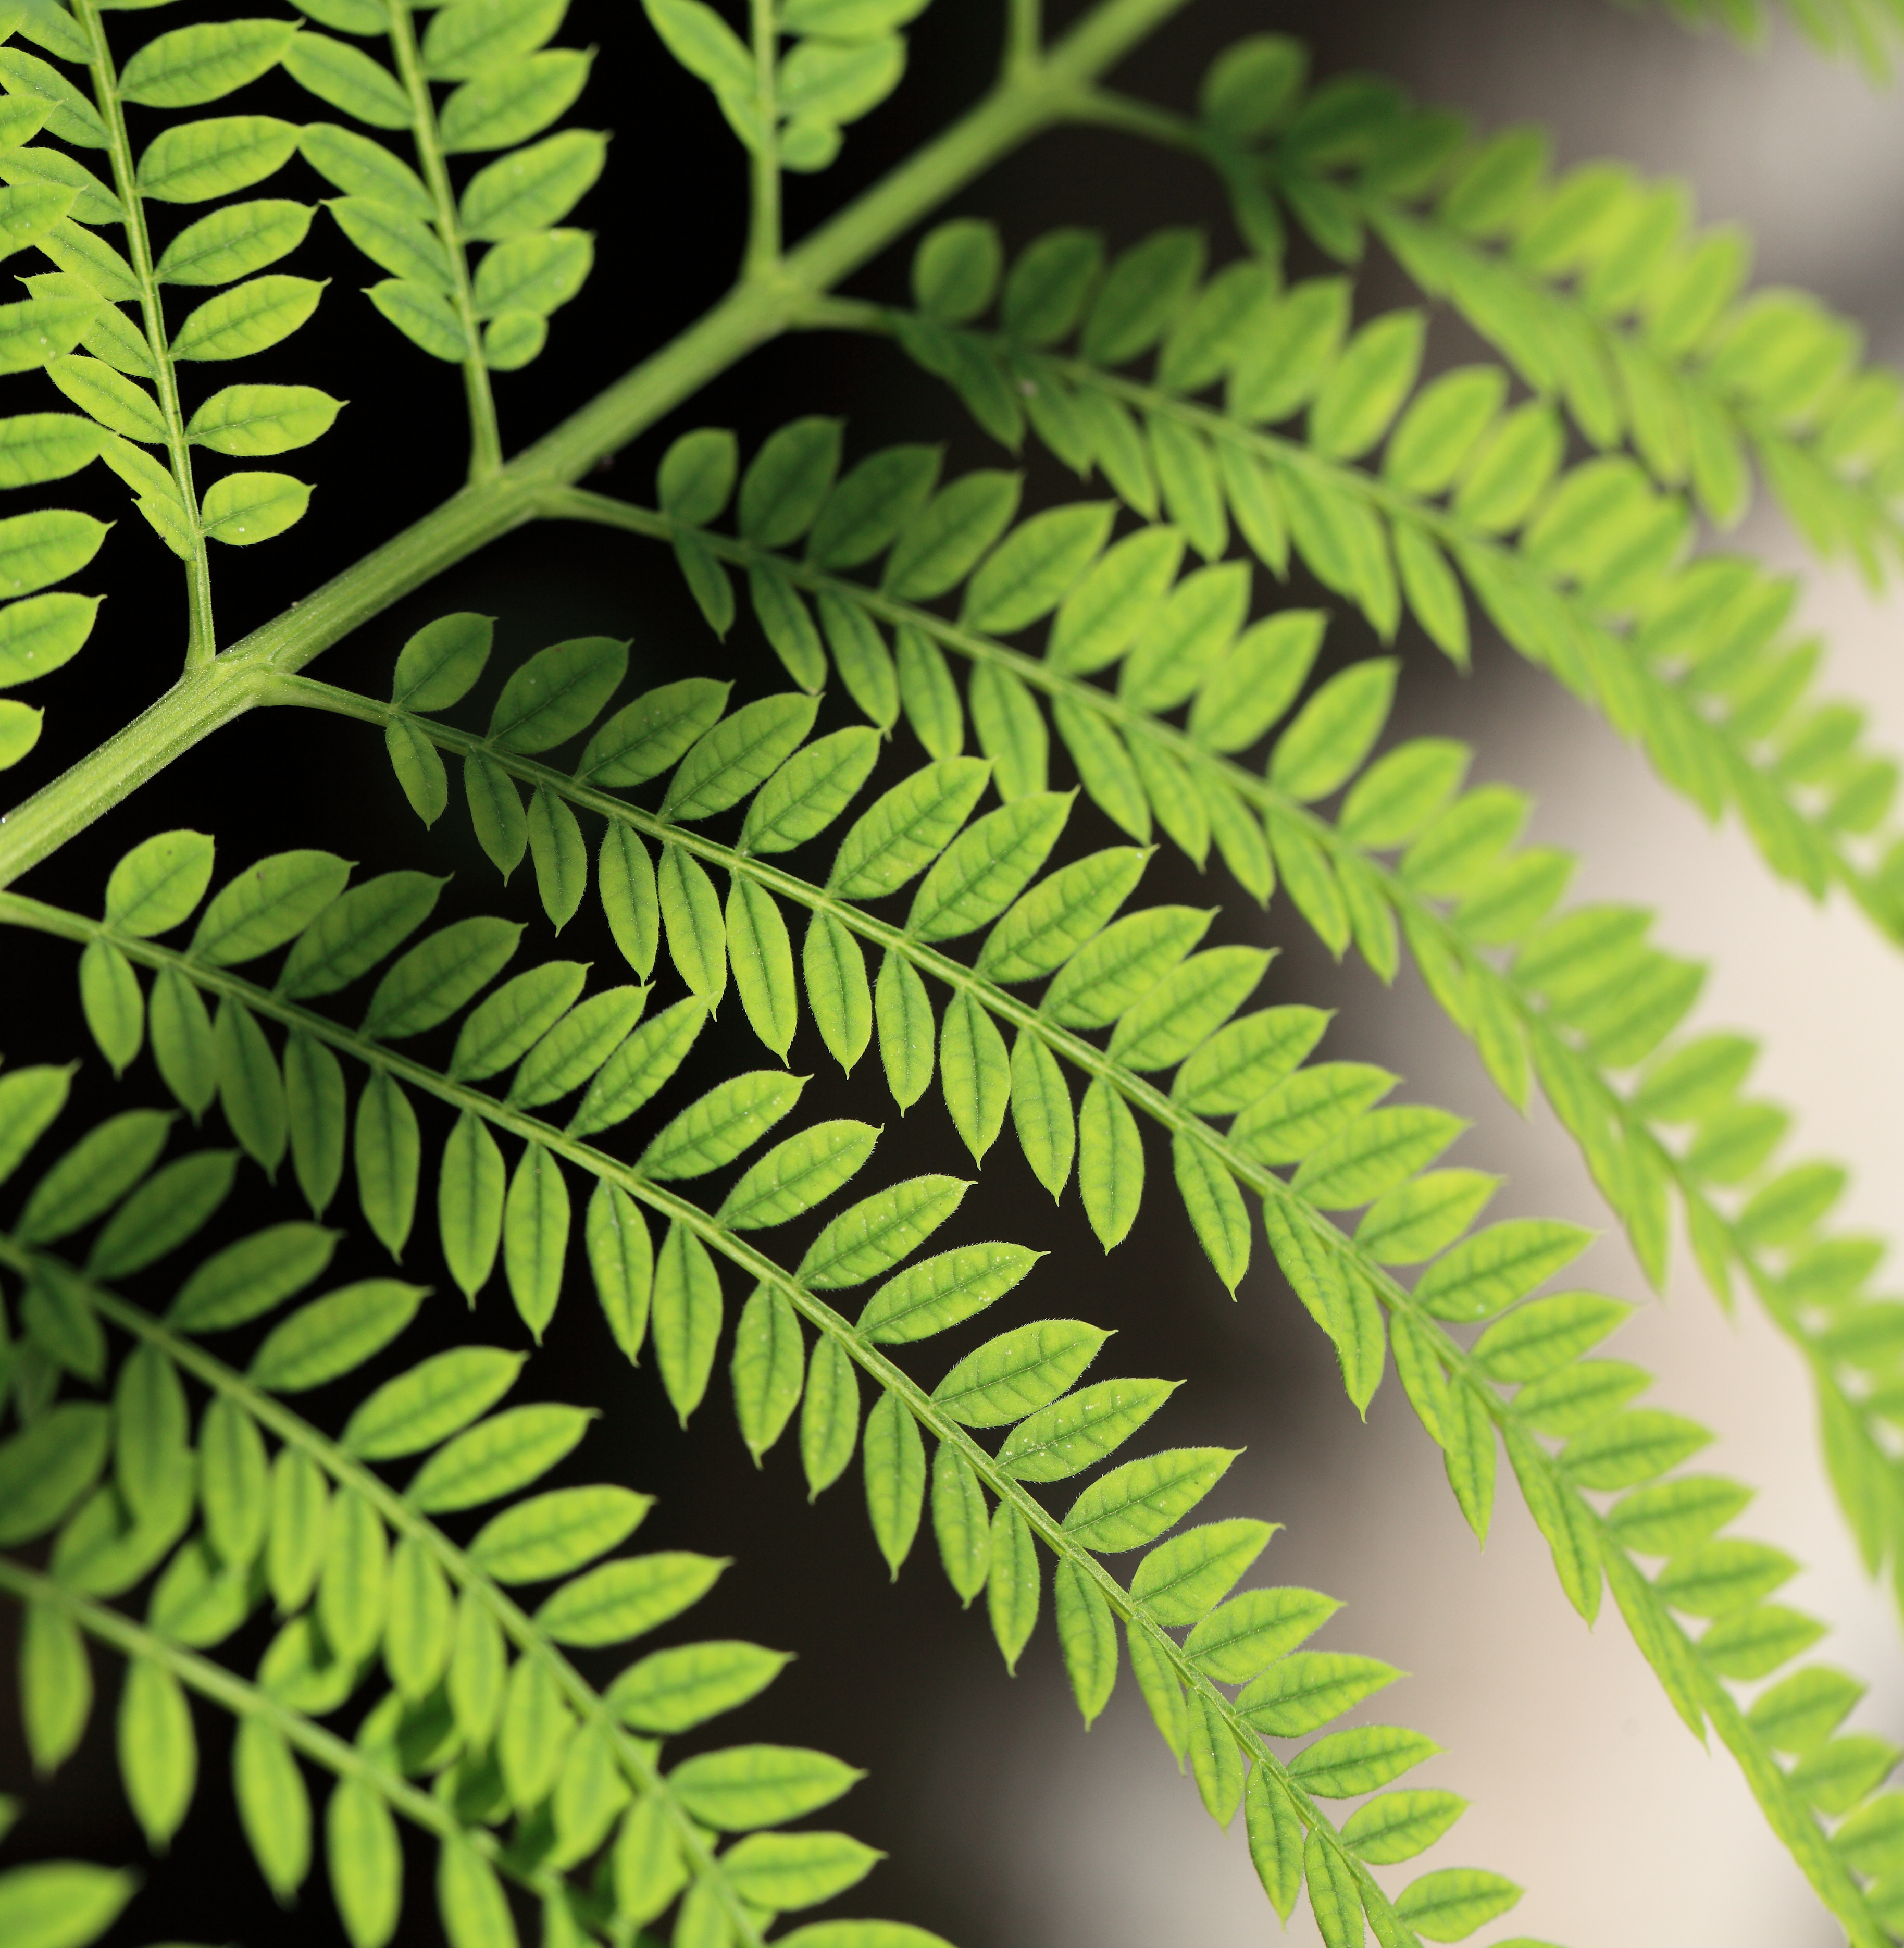
tree, branch, plant, leaf, flower, green, high, park, botany, fir, fern, shrub, 5d, hires, markii, hi, res, resolution, chiba, kashiwa, akebonoyama, flowering plant, plant stem, woody plant, land plant, ferns and horsetails, vascular plant